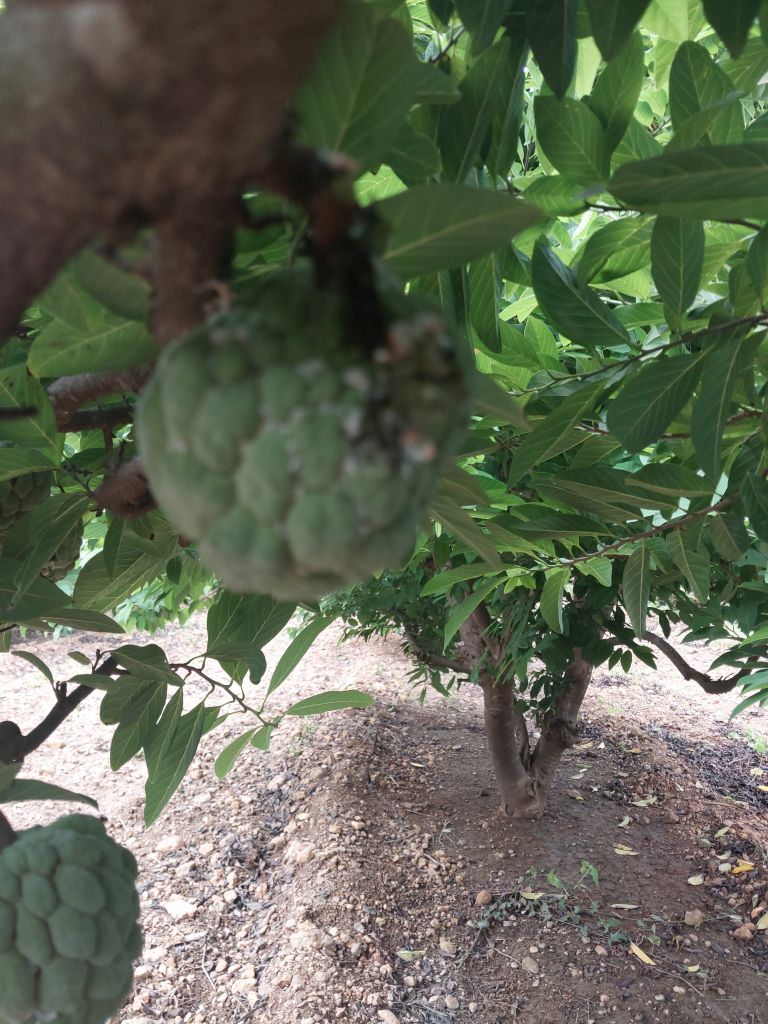
Disease label: Mealy Bug